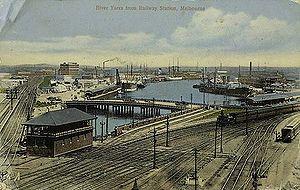
La gare de Flinders Street est la gare centrale du réseau de trains de banlieue de Melbourne en Australie. Elle est située à l'angle de Flinders Street et de Swanston Street, le long du fleuve Yarra au cœur de la cité, et elle s'étend de Swanston Street à Queen Street, couvrant deux îlots urbains. En semaine, plus de 110 000 banlieusards et 1 500 trains l'empruntent quotidiennement. Cette gare est desservie par la compagnie Metro Trains Melbourne pour le service banlieue et par V/Line pour le service régional jusqu'à Bairnsdale.